Patrick James McGinnis

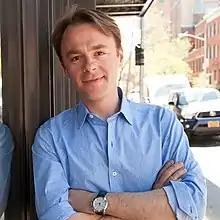

Patrick James McGinnis is an American venture capitalist and author. He is best known for coining the term "fear of missing out" (FOMO), which he first used in an op-ed for "The Harbus" in 2004 while studying at the Harvard Business School. In 2016, he published a book entitled "The 10% Entrepreneur: Live Your Startup Dream Without Quitting Your Day Job".